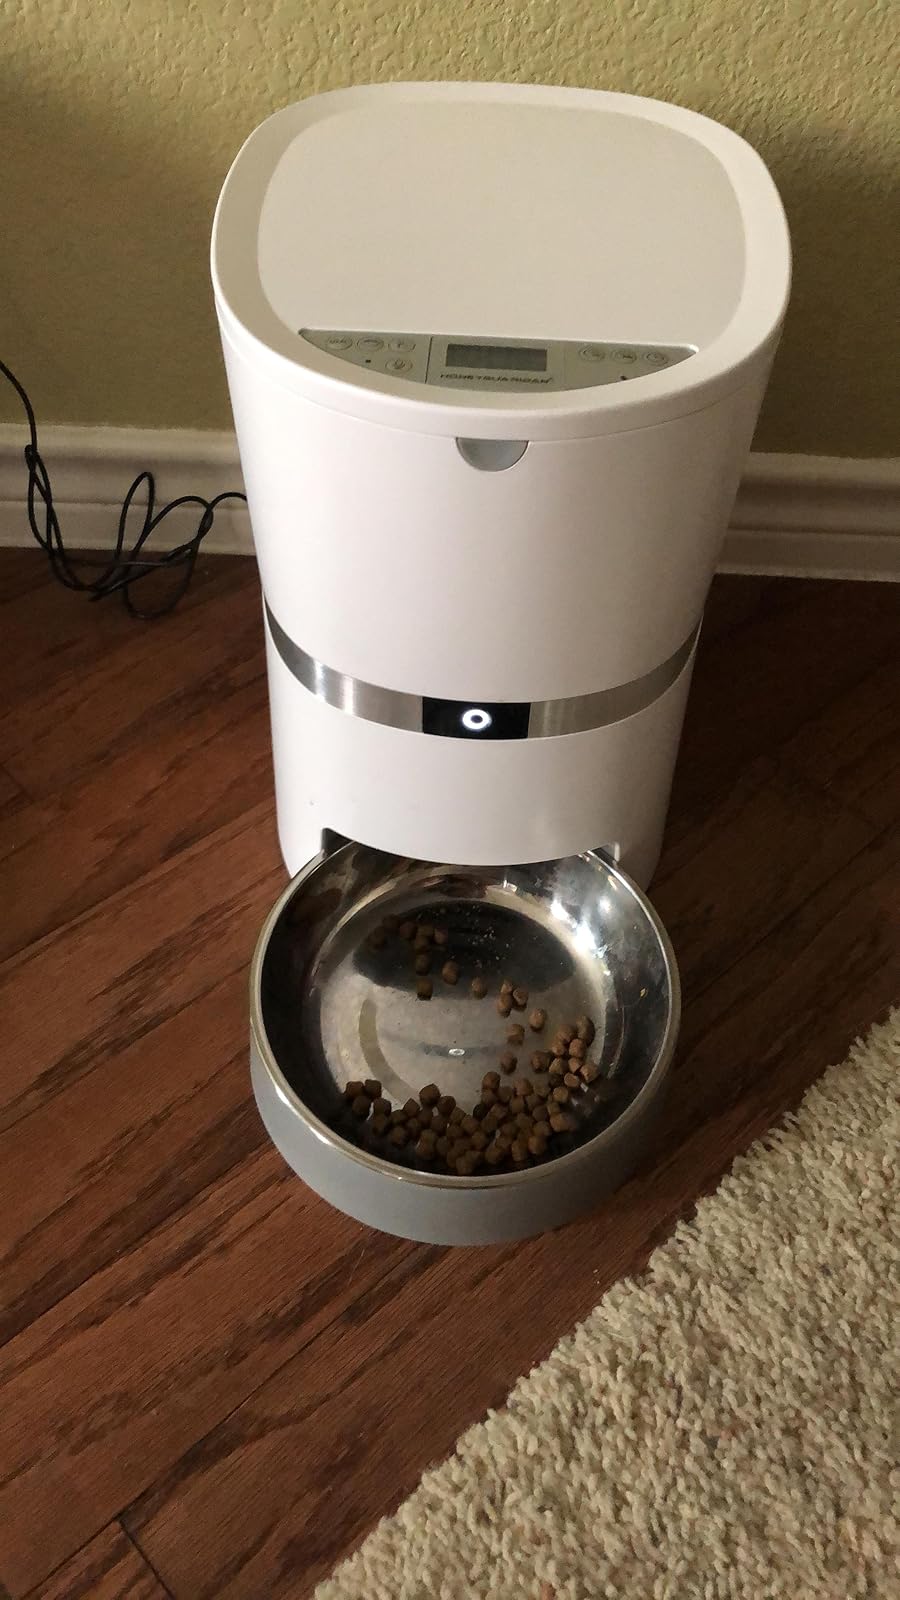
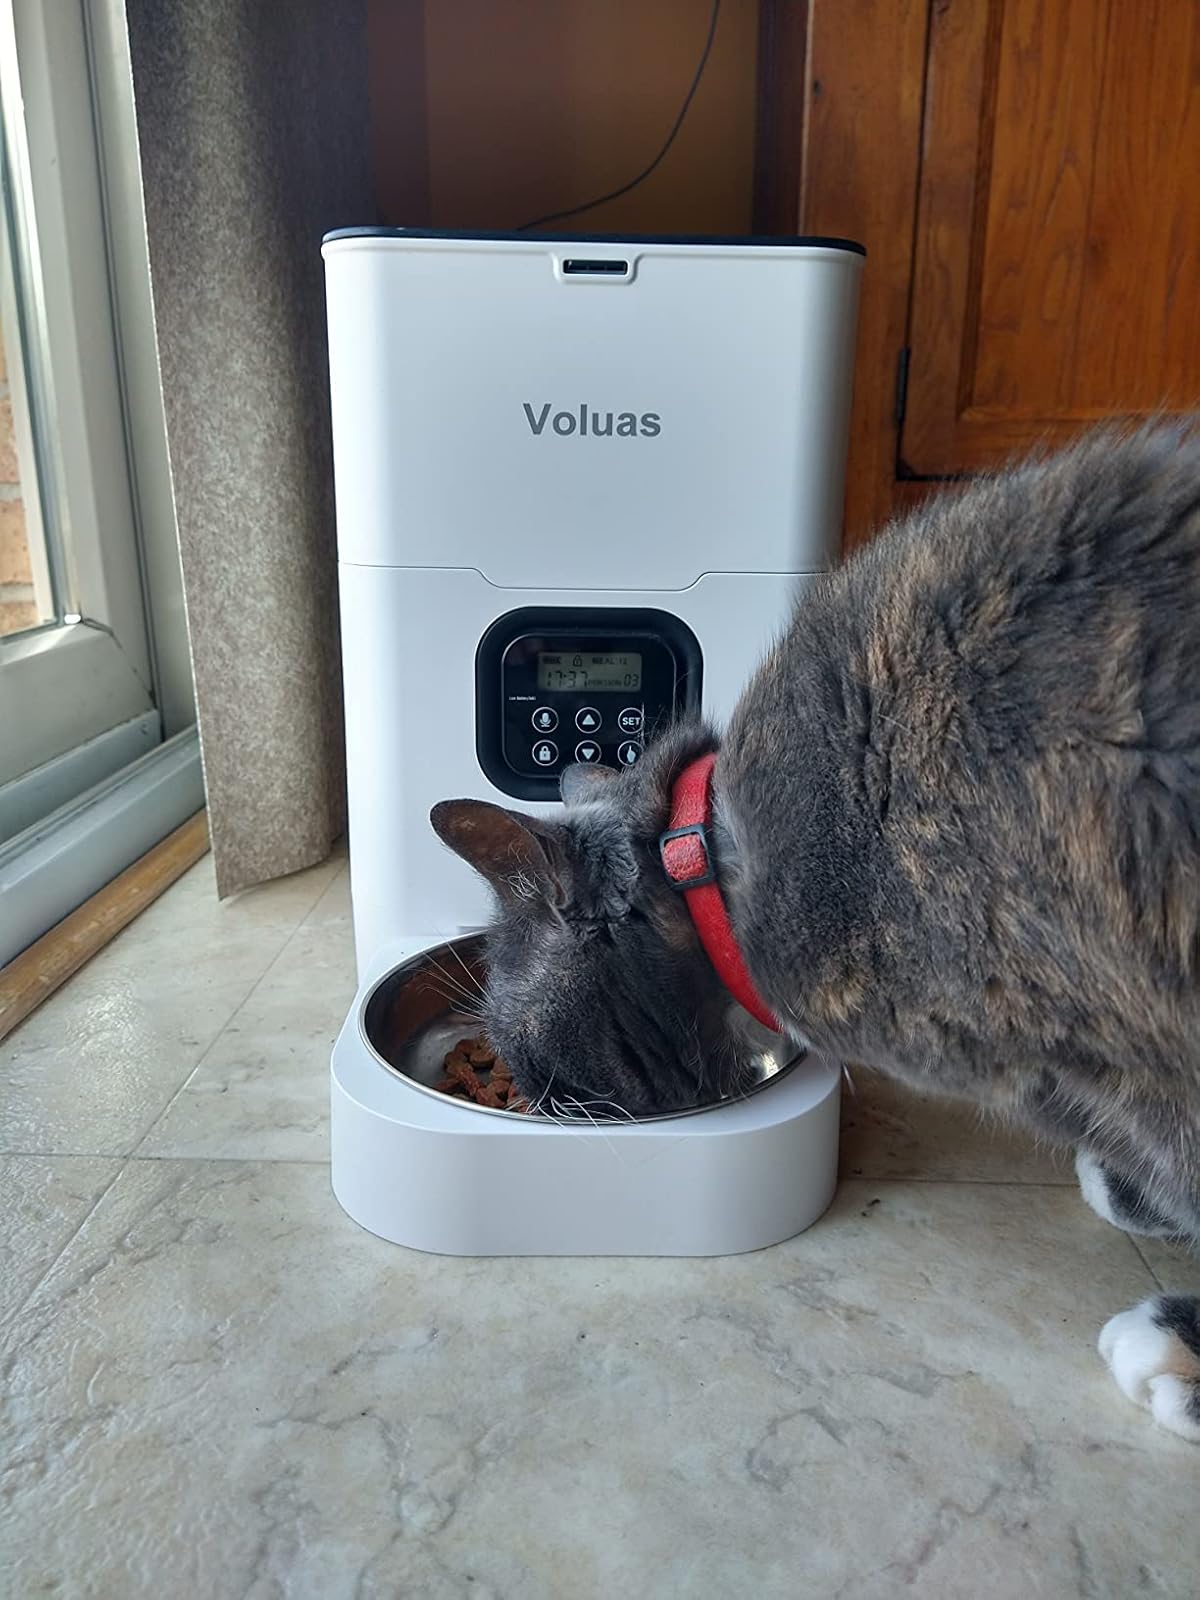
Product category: items_feeder
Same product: no